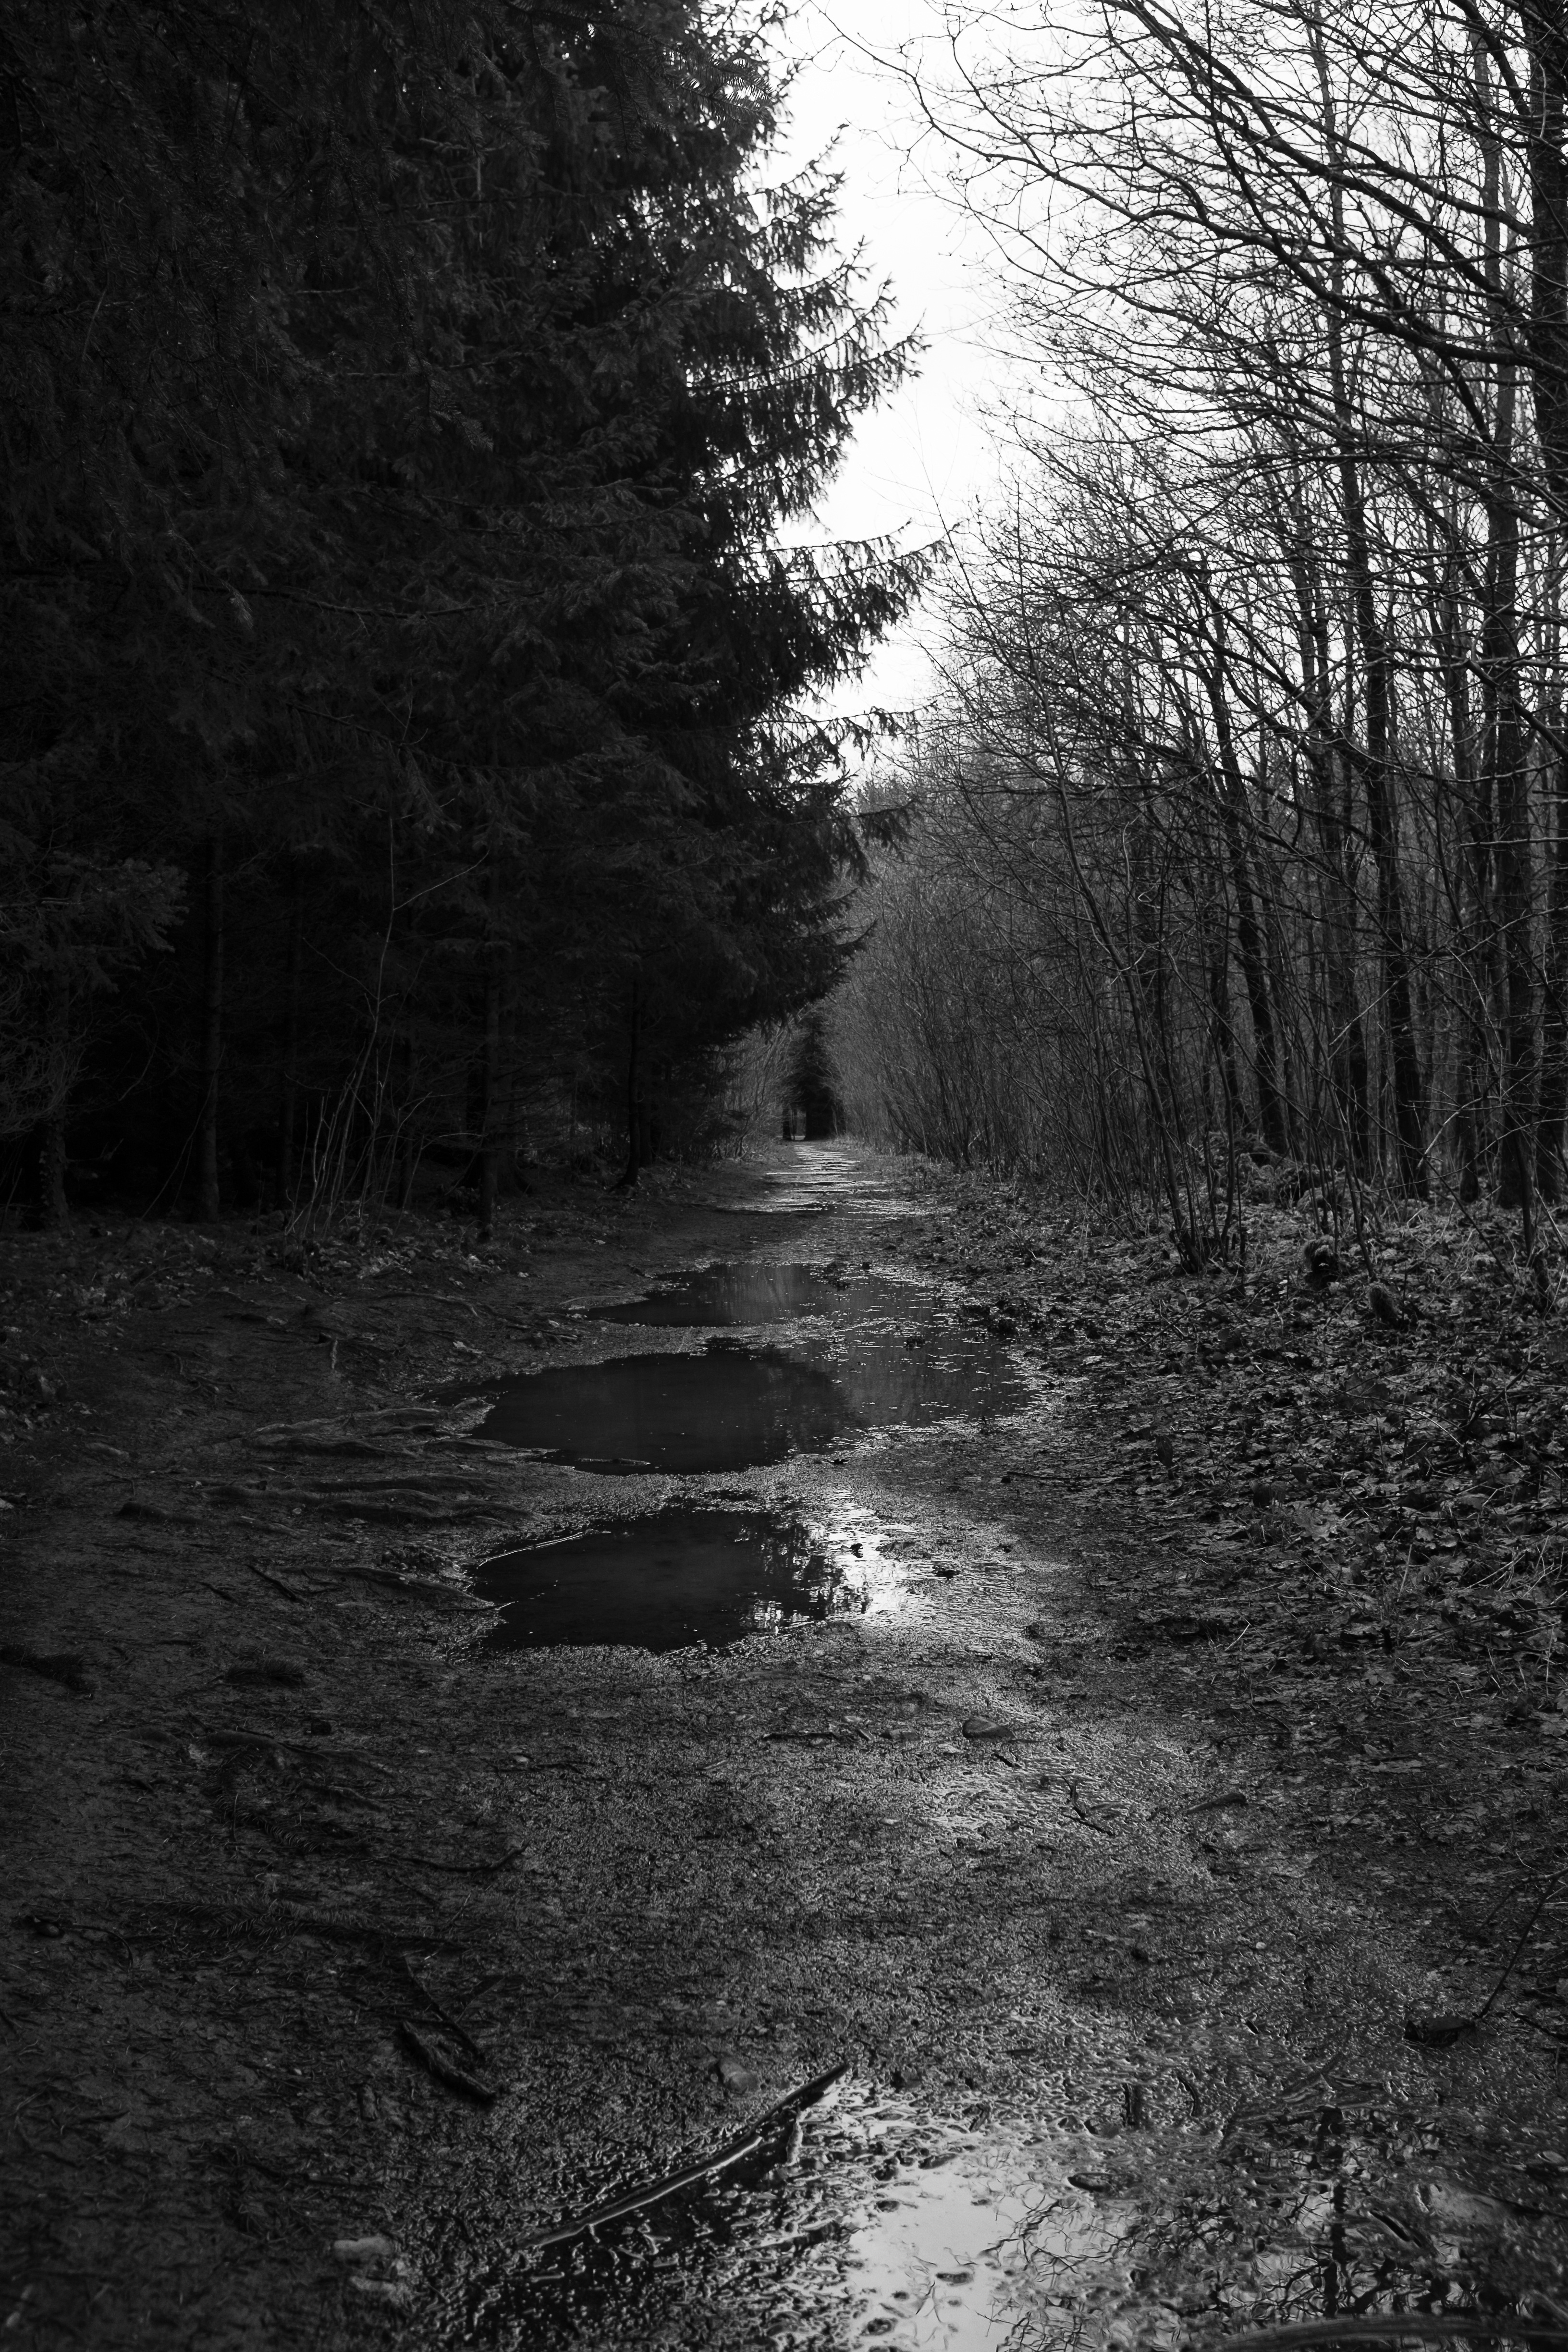
landscape, tree, nature, forest, outdoor, snow, winter, light, black and white, plant, wood, sunlight, morning, leaf, reflection, darkness, black, monochrome, season, black white, woodland, habitat, monochrome photography, natural environment, atmospheric phenomenon, woody plant